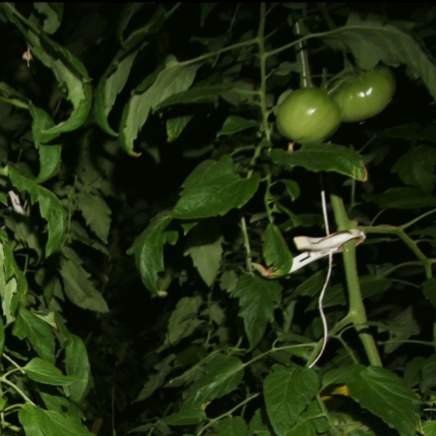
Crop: tomato